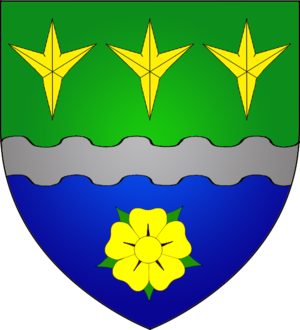
Armoiries de la commune luxembourgeoise de Boulaide
Les prévôts de Saint-Lambert sont les grand-prévôts de la cathédrale Saint-Lambert de Liège, qui, à partir du XIᵉ siècle jusqu'à la fin de l'Ancien Régime, assure la direction du chapitre cathédral Saint-Lambert. Le prévôt était également archidiacre de Liège et substitut du prince-évêque. La prévôté de Liège est dans la principauté de Liège une fonction politique importante et qui servit de tremplin pour de nombreux prévôts. Ainsi, de nombreux prévôts de Liège sont devenus chanoines ou prévôts d'autres chapitres prestigieux. Au moins 10 prévôts de Saint-Lambert sont devenus prince-évêque de Liège, 5 archevêque de Cologne, 2 évêque de Metz, 1 archevêque de Paris et 1 évêque d'Utrecht. Au moins trois ont été créés cardinal.
Boulaide, est une localité luxembourgeoise et le chef-lieu de la commune portant le même nom située dans le canton de Wiltz.
Cette page donne les armoiries des communes du Luxembourg.